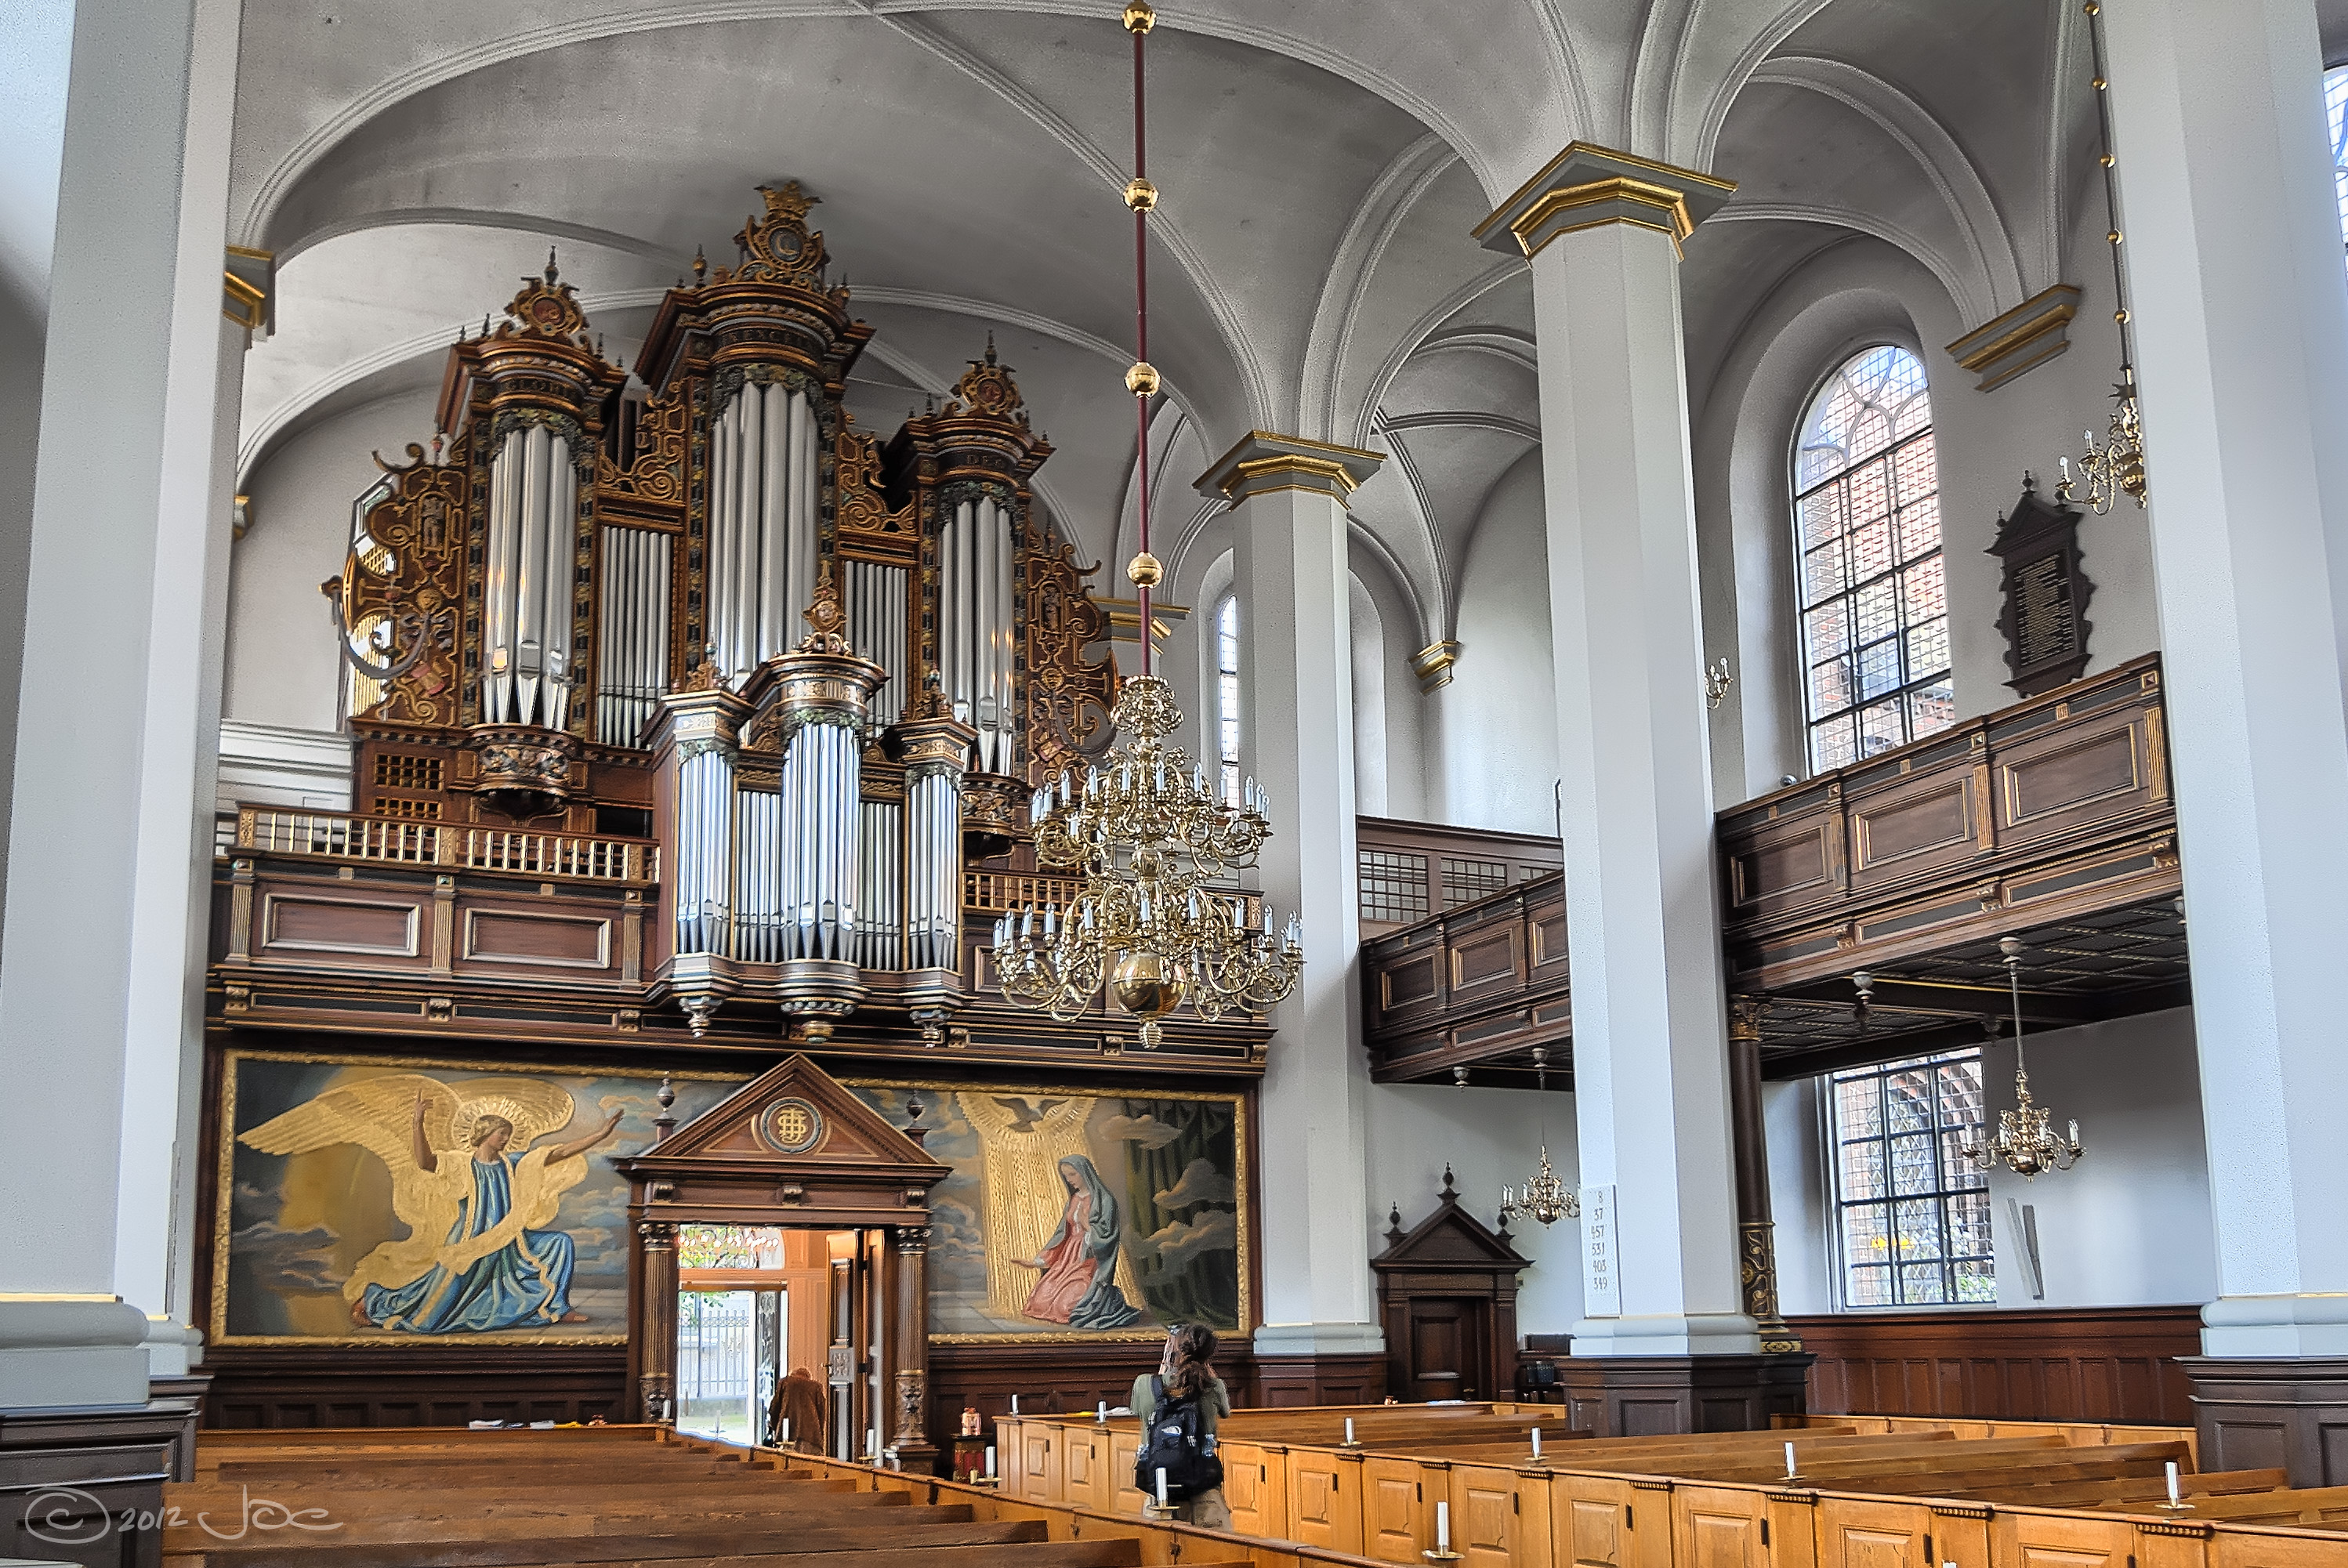
church, chapel, place of worship, musical instrument, hdr, altar, denmark, copenhagen, synagogue, holy, organ, sns, spirit, helligndskirken, helligaandskirken